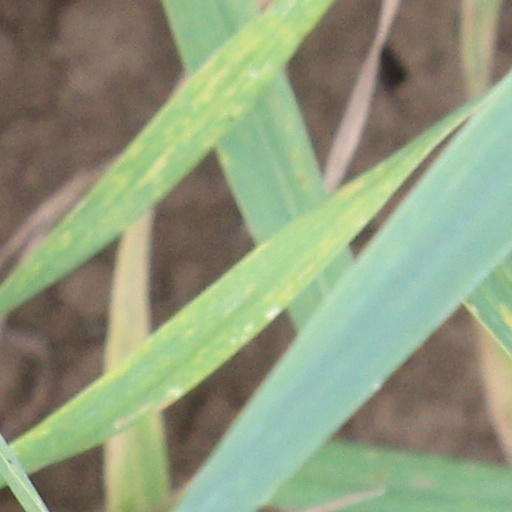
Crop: wheat